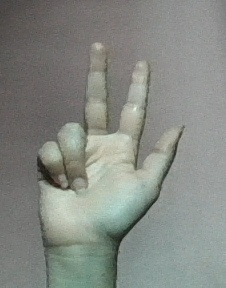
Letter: al